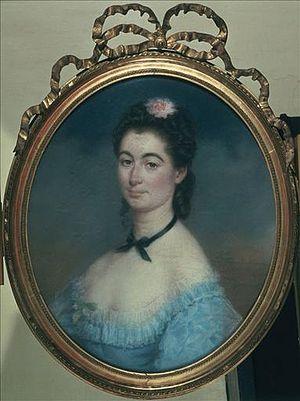
Marie Caroline Du Fresnay, fille de Marie-Louise-Françoise du Fresnay, née Daminois, et d'Honoré de Balzac
Honoré de Balzac, né Honoré Balzac à Tours le 20 mai 1799 et mort à Paris le 18 août 1850, est un écrivain français. Romancier, dramaturge, critique littéraire, critique d'art, essayiste, journaliste et imprimeur, il a laissé l'une des plus imposantes œuvres romanesques de la littérature française, avec plus de quatre-vingt-dix romans et nouvelles parus de 1829 à 1855, réunis sous le titre La Comédie humaine. À cela s'ajoutent Les Cent Contes drolatiques, ainsi que des romans de jeunesse publiés sous des pseudonymes et quelque vingt-cinq œuvres ébauchées.
Marie-Caroline du Fresnay, née à Sartrouville le 4 juin 1834 et décédée à Nice le 7 décembre 1930, est la fille d'une liaison adultérine de Maria Daminois, et d'Honoré de Balzac.